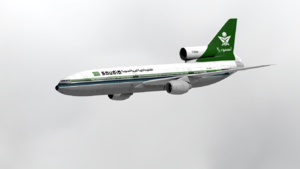
Le vol 163 de la compagnie Saudia Arabian Airlines était un vol passagers régulier de Saudia qui prit feu après le décollage de l'aéroport international de Riyad à destination de Jeddah en Arabie saoudite, le mardi 19 août 1980.